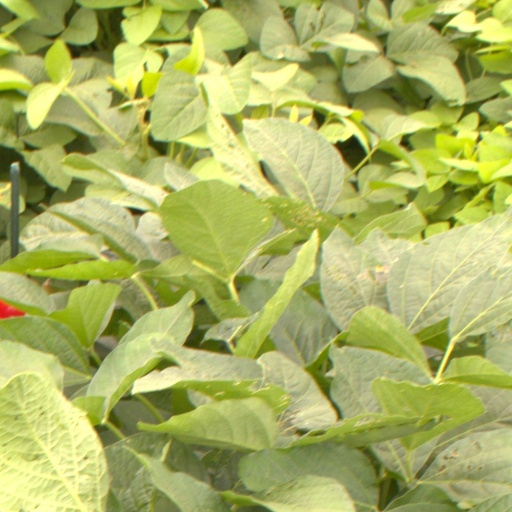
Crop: soybean